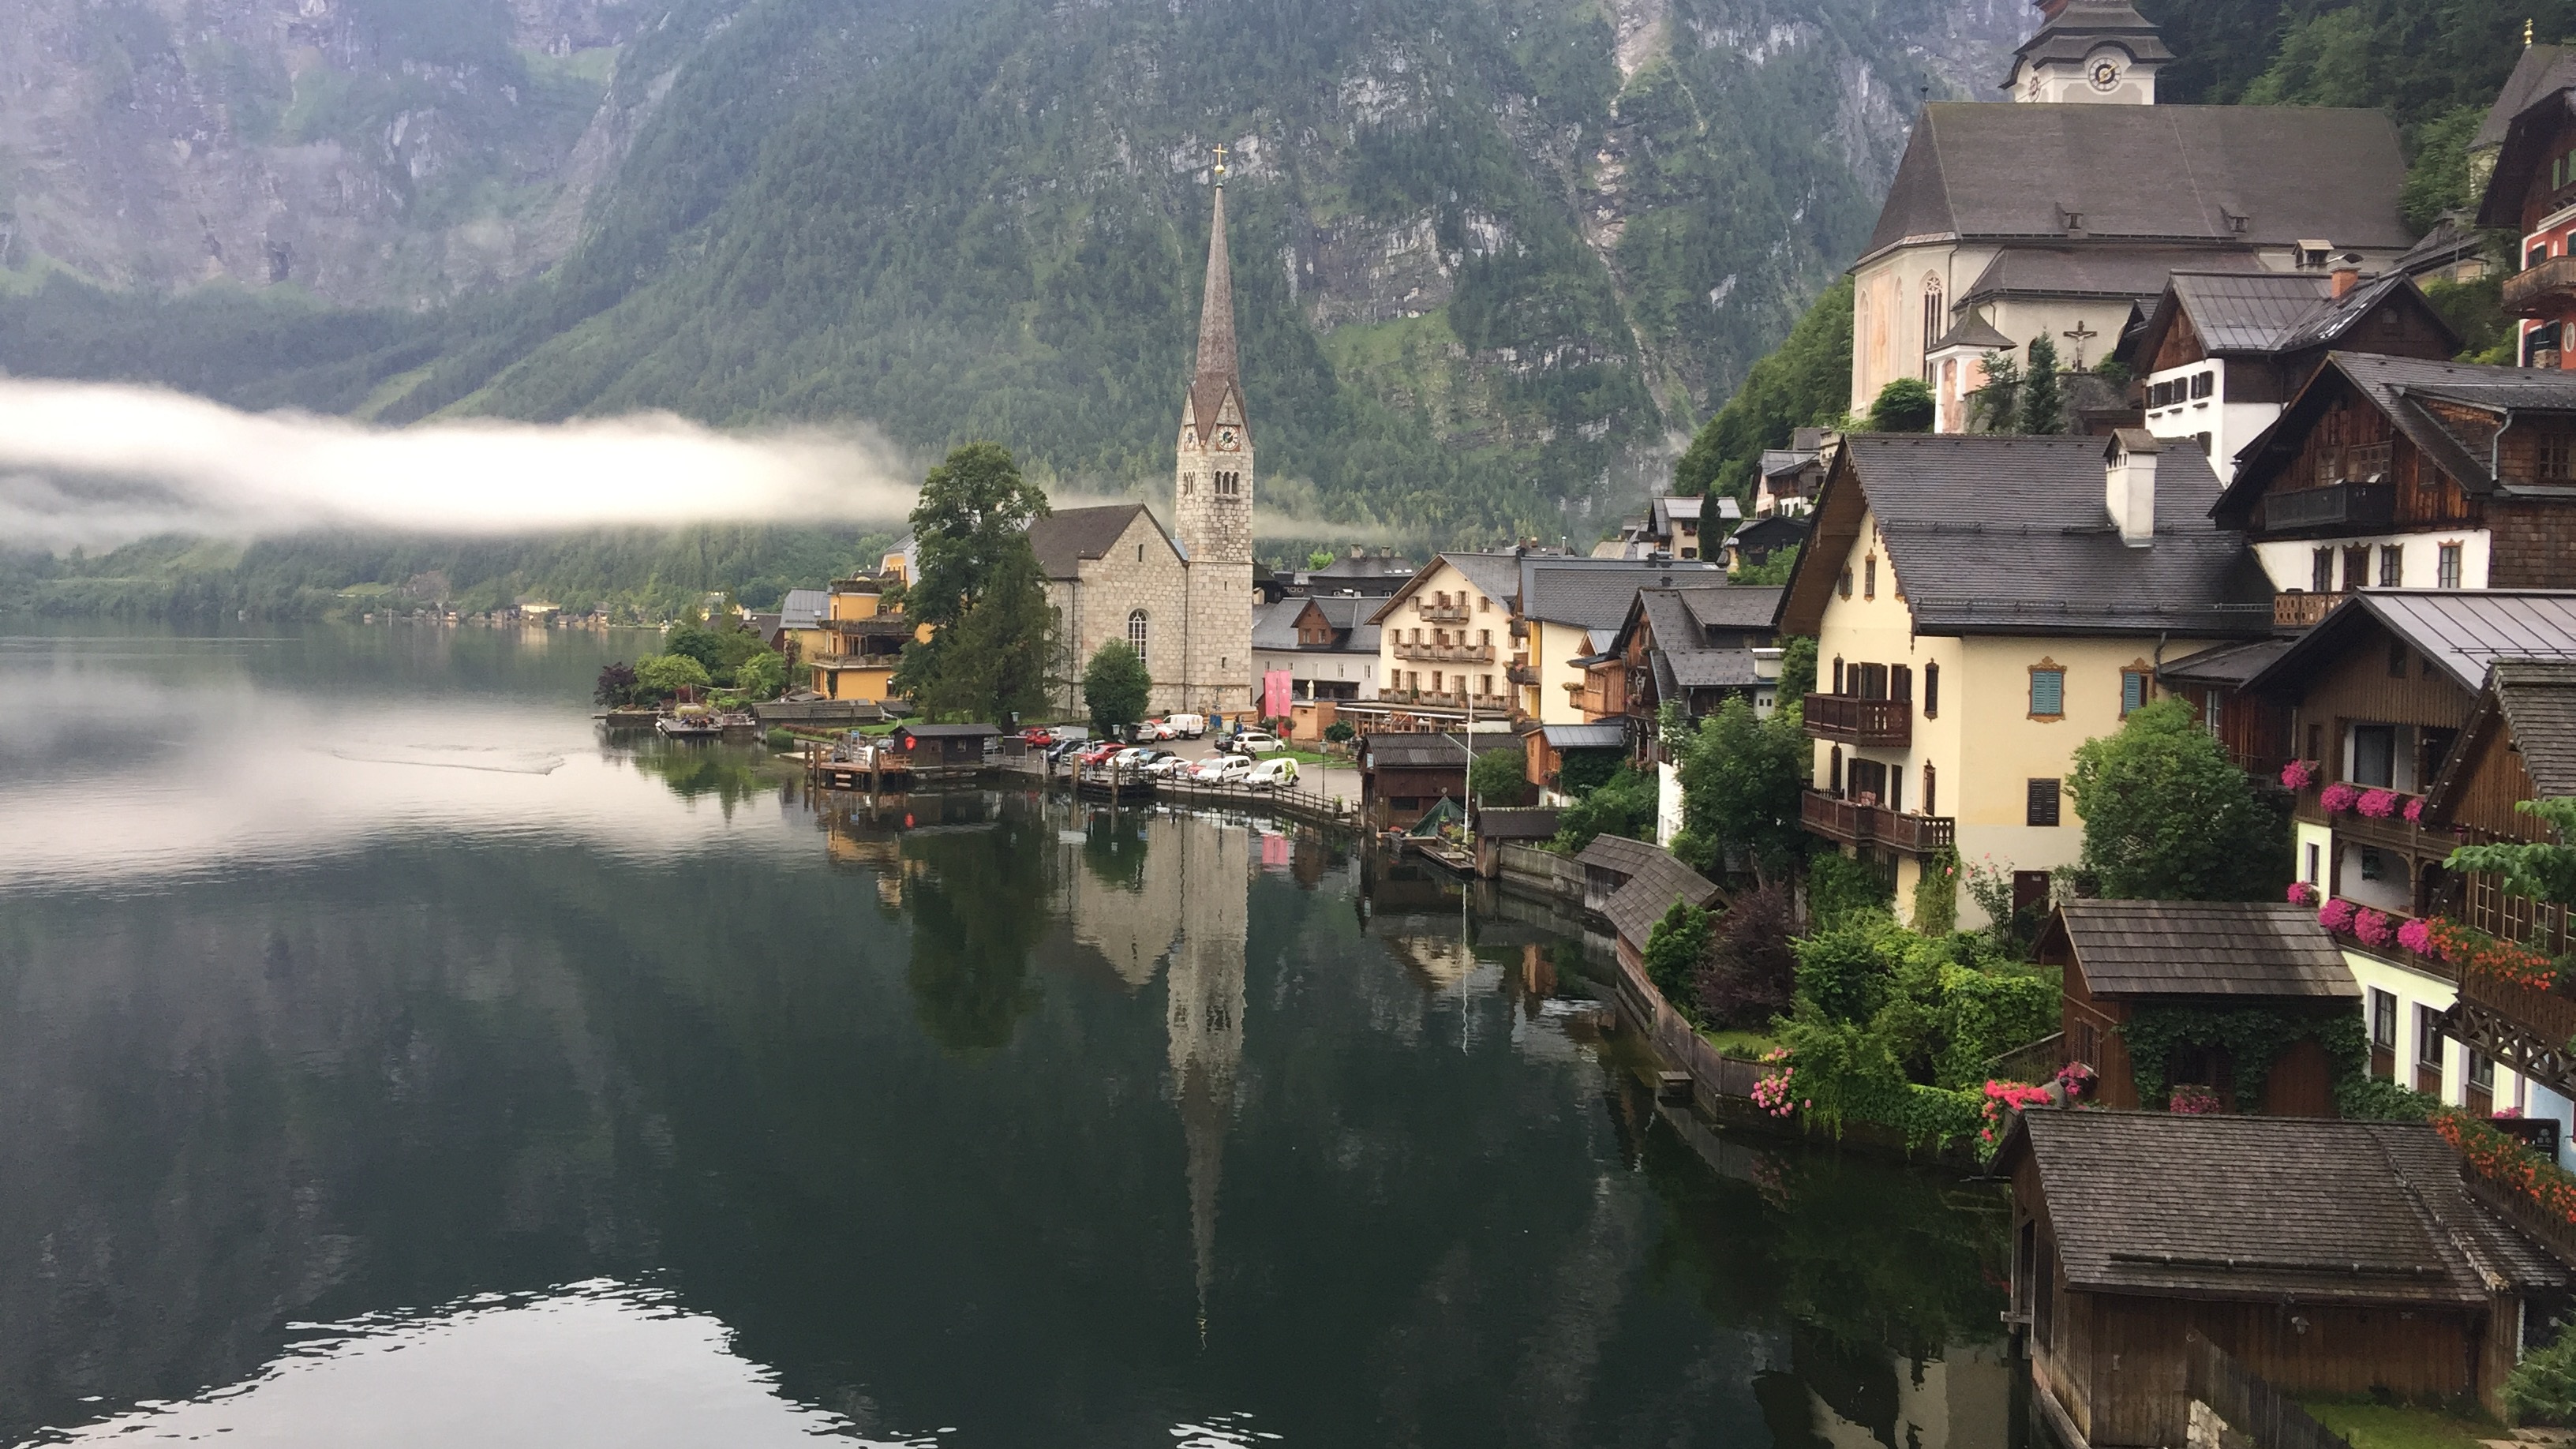
cloud, town, view, river, mountain range, village, tourism, waterway, halskat